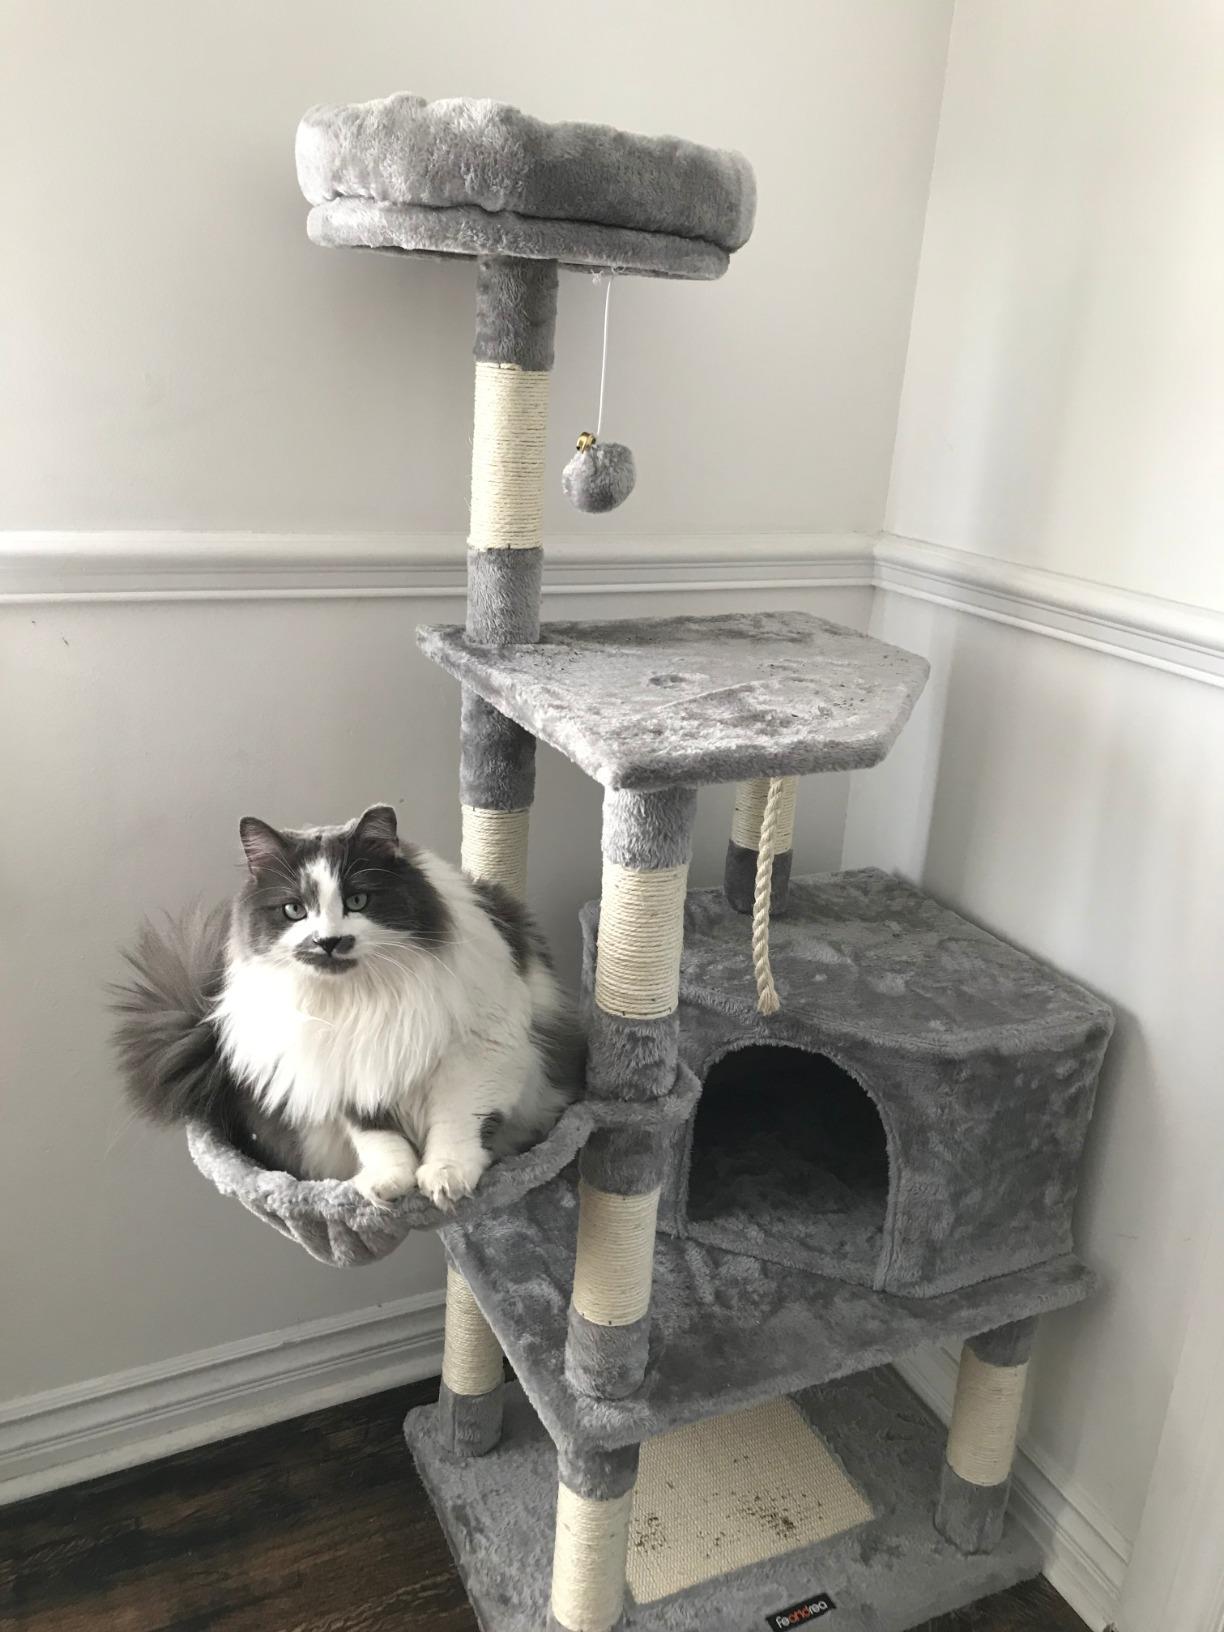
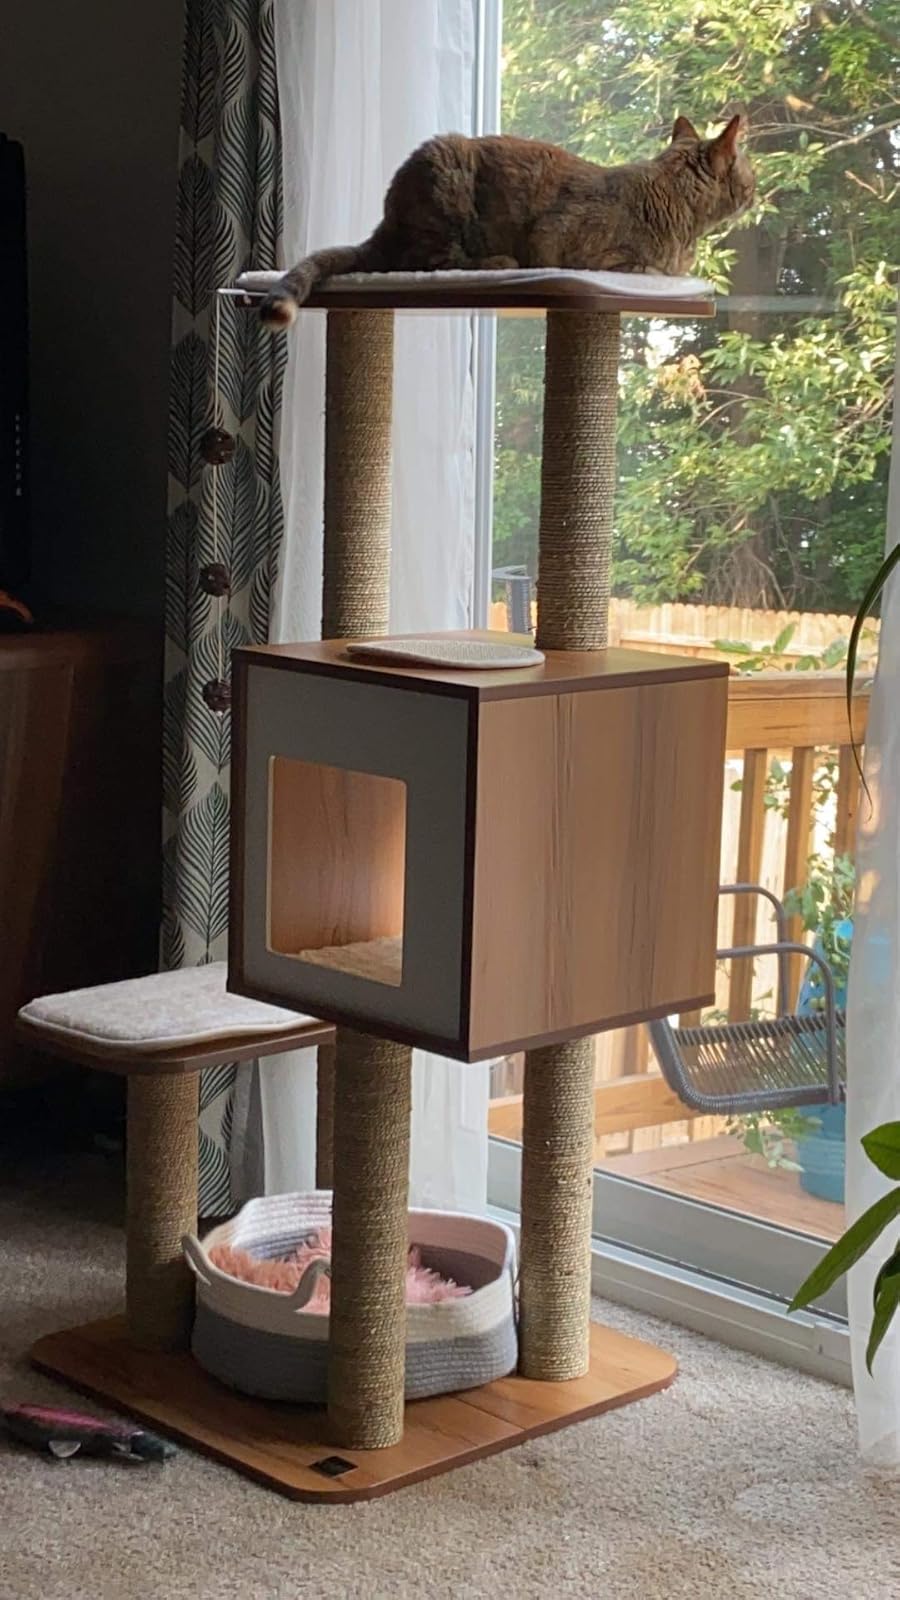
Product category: items_cat tree
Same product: no